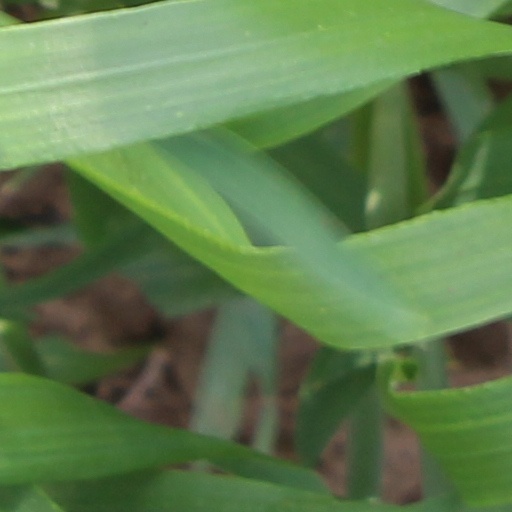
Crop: wheat